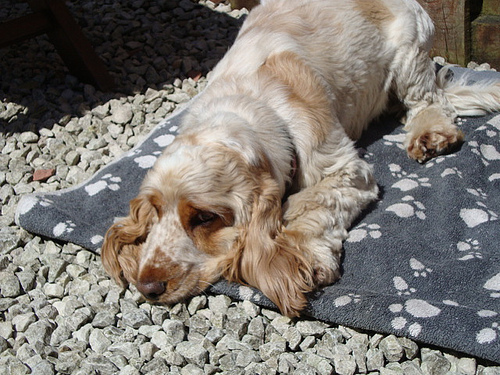
Animal: dog
Breed: english_cocker_spaniel